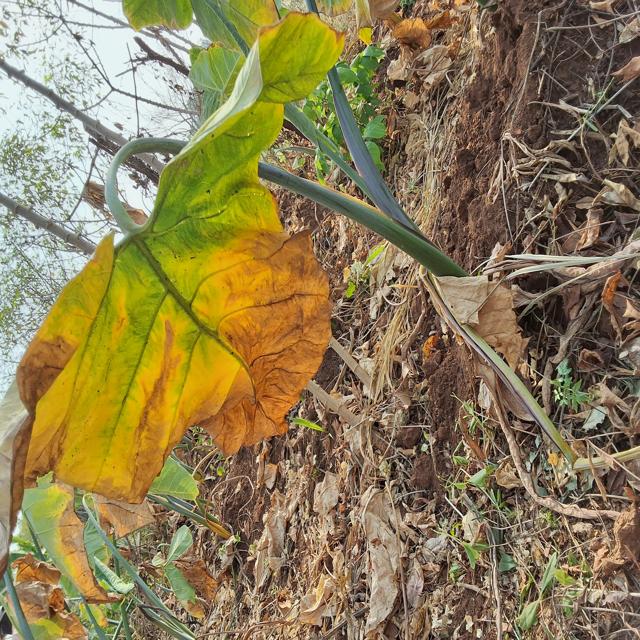
Label: Late_Blight